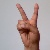
The image shows a hand gesture representing the letter 'V' in Indian Sign Language.